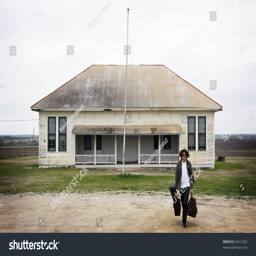
young man walking away from an abandoned building , carrying a guitar .